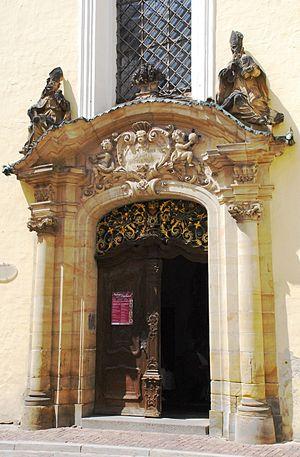
Schulkirche Amberg-Bavière